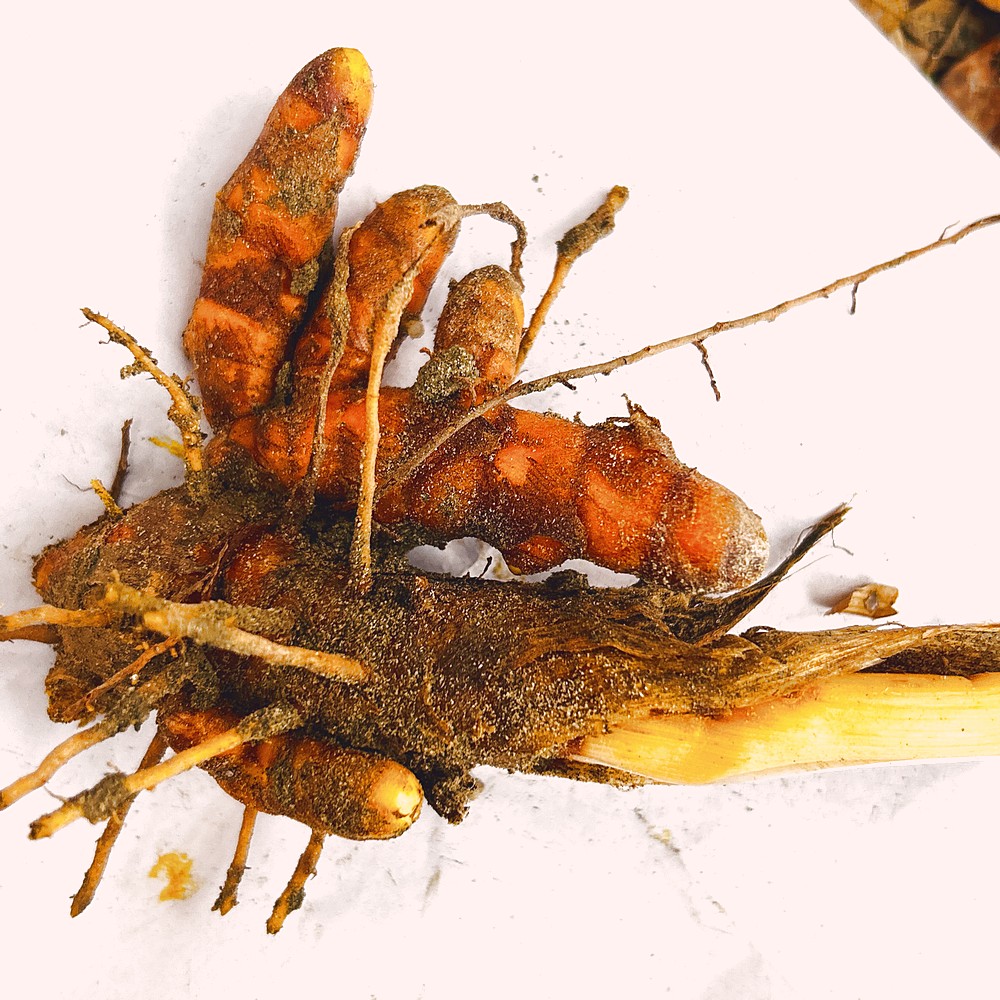
Label: Rhizome Healthy Root